Gunpowder Plot

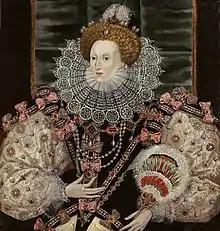
Elizabeth I, queen from 1558 to 1603

Between 1533 and 1540, King Henry VIII took control of the English Church from Rome, the start of several decades of religious tension in England. English Catholics struggled in a society dominated by the newly separate and increasingly Protestant Church of England. Henry's daughter, Queen Elizabeth I, responded to the growing religious divide by introducing the Elizabethan Religious Settlement, which required anyone appointed to a public or church office to swear allegiance to the monarch as head of the Church and state. The penalties for refusal were severe; fines were imposed for recusancy, and repeat offenders risked imprisonment and execution. Catholicism became marginalised, but despite the threat of torture or execution, priests continued to practise their faith in secret.